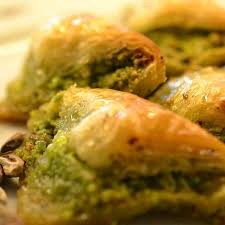
Yemek: baklava